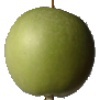
Label: apple_granny_smith